HMS Neptune (1874)

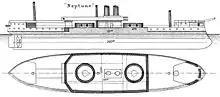

HMS "Neptune" was designed by Sir Edward Reed for the Imperial Brazilian Navy in 1872 as a masted version of , a larger, sea-going version of the breastwork monitors, and was given the provisional name "Independencia". Adding masts, however, meant adding a forecastle at the bow and a poop deck at the stern to provide the space required for the masts and rigging. These blocked the firing arcs of the gun turrets so that they were deprived of the axial fire which was the original design's greatest virtue. The ship resembled, instead, an enlarged version of .